2016 San Pablito Market fireworks explosion

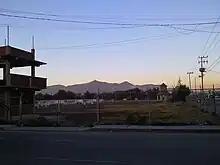

Tultepec has a major fireworks culture and industry, with a two hundred-year history of fireworks production. About 65% of the population of the town is directly or indirectly involved in fireworks production. According to the Instituto Mexiquense de la Pirotecnia, 436 fireworks workshops or retailers were registered in the Tultepec municipality. San Pablito Market is a major center for Mexican handcrafted fireworks. The city had implemented new safety measures in the market following firework-related explosions in 2005 and 2006.